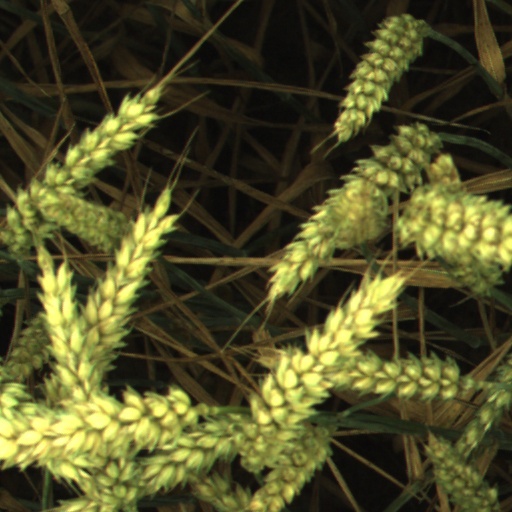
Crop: wheat